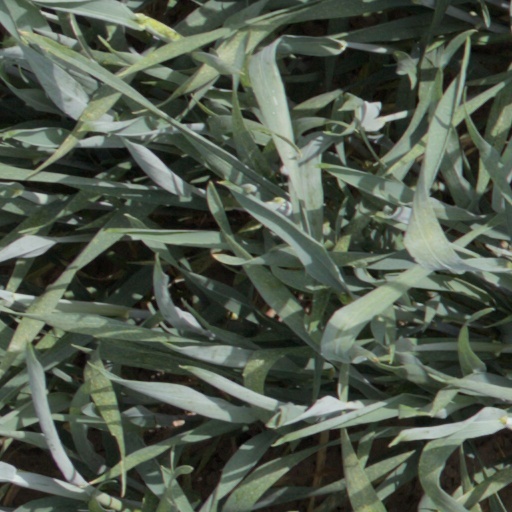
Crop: wheat